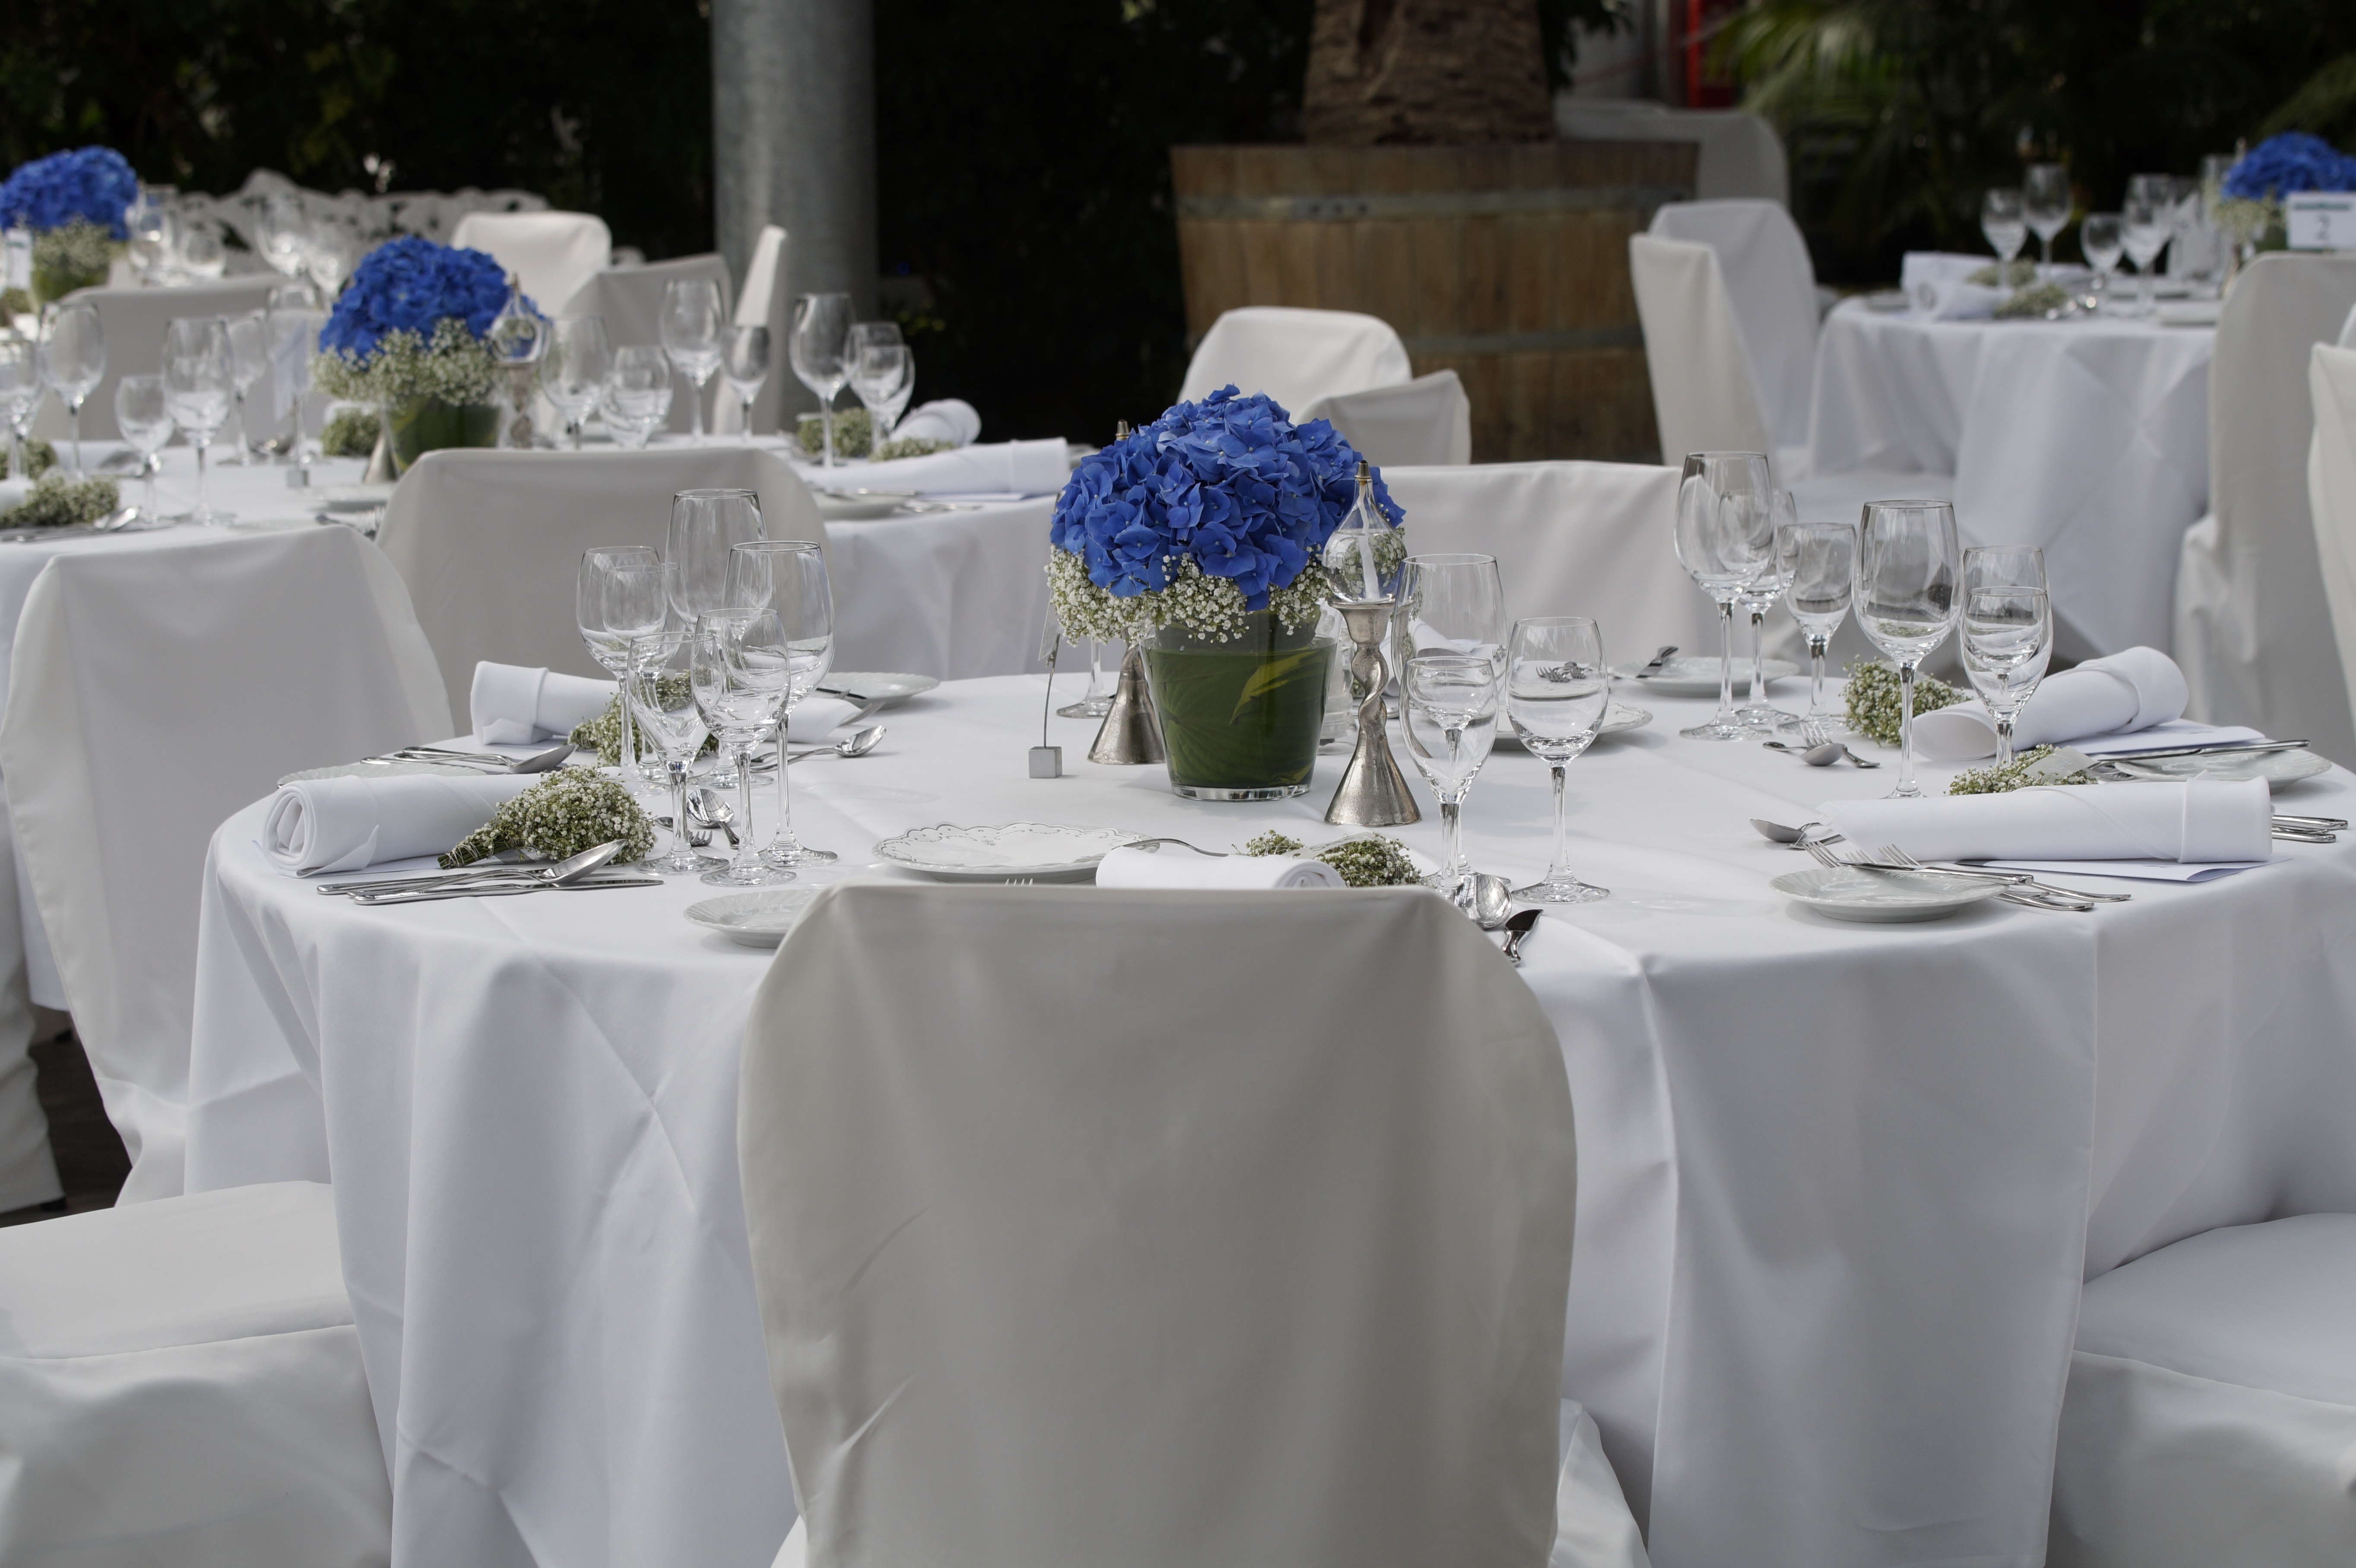
table, white, flower, restaurant, celebration, meal, wedding, eat, festive, celebrate, ceremony, festival, location, party, elegant, fine, banquet, event, dine, ambience, marry, wedding celebration, dining tables, take out, solemnly, wedding reception, wedding feast, centrepiece, rehearsal dinner, function hall